Battle of Remagen

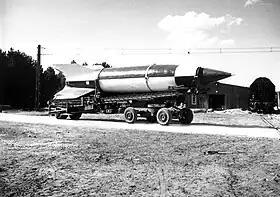
V-2 rocket on the Meillerwagen transport trailer

On the morning on 8 March, Maj. Herbert Strobel, in charge of the engineers, received conflicting orders. Generalleutnant Richard Wirtz, his engineering officer, ordered him to continue ferrying operations to rescue German troops isolated on the west bank. Generalleutnant Kurt von Berg, in charge of Combat Area XII North, ordered him to gather every man available and counterattack. Strobel chose the latter course of action and assembled his engineers, including those manning ferries, to attack and blow the bridge. Wirtz countermanded him and ordered the ferries back into operation. When Berg found out, he was furious. Strobel managed to assemble about 100 engineers and attacked early that morning. Some of the engineers carrying explosives reached the bridge but were immediately captured.